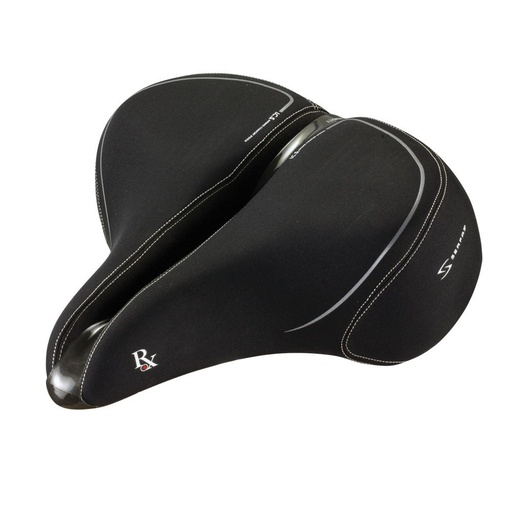
Serfas EX-RXL Exerciser On Rails Saddle
Brand: The Triathlete Store
The Serfas EX-RXL Exerciser On Rails is designed for use as a stationary bike exercise saddle. Features a super comfortable gel top layer, progressive foam technology, Deep Groove™ Design, and four-way stretch moisture-wicking Lycra cover, Pressure Eliminating Channel, Zero-Friction Gel Infused Padding, Twin Bar Anatomical Flex, I.C.S.® Infinite Comfort System, Dual Density® Base, Press Reducing Two Step System. Features: Twin Bar Design Rails: Steel Cover: Silk-Tech Lycra Specs: Length: 300mm Width: 290mm Weight: 1,364 Grams
Category: Sporting Goods > Fitness & General Exercise Equipment > Cardio > Cardio Machine Accessories & Parts > Exercise Bike Accessories & Parts > Exercise Bike Cushions